Market trend

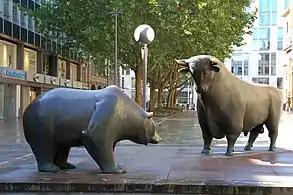
Statues of the two symbolic beasts of finance, the bear and the bull, in front of the Frankfurt Stock Exchange

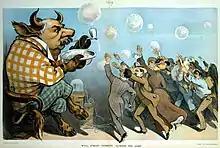
A 1901 cartoon depicting financier J. P. Morgan as a bull with eager investors

The terms "bull market" and "bear market" describe upward and downward market trends, respectively, and can be used to describe either the market as a whole or specific sectors and securities. The terms come from London's Exchange Alley in the early 18th century, where traders who engaged in naked short selling were called "bear-skin jobbers" because they sold a bear's skin (the shares) before catching the bear. This was simplified to "bears," while traders who bought shares on credit were called "bulls." The latter term might have originated by analogy to bear-baiting and bull-baiting, two animal fighting sports of the time. Thomas Mortimer recorded both terms in his 1761 book "Every Man His Own Broker". He remarked that bulls who bought in excess of present demand might be seen wandering among brokers' offices moaning for a buyer, while bears rushed about devouring any shares they could find to close their short positions. An unrelated folk etymology supposes that the terms refer to a bear clawing downward to attack and a bull bucking upward with its horns.